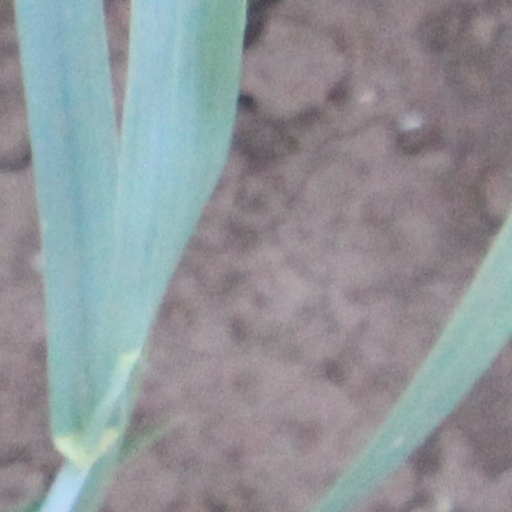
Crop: wheat